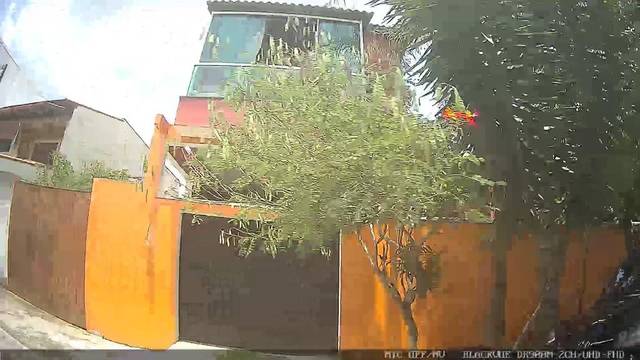
Region: Brazil
Coordinates: -23.542, -46.321